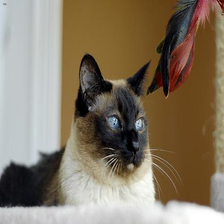
Species: cat
Breed: Siamese